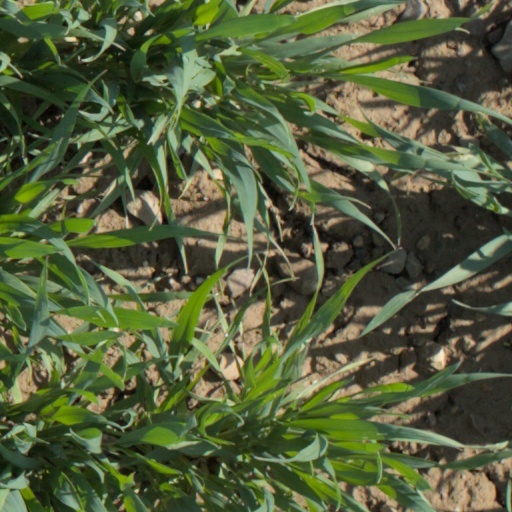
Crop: wheat